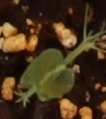
Label: Field Pea